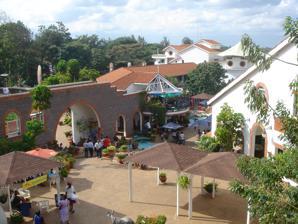
Building: The Village Market
Country: Kenya
Year built: 1995
Not to be confused with Market Village . This article is about the shopping mall in Nairobi, Kenya. For markets of villages, see market square and marketplace . Shopping mall in Nairobi, Kenya The Village Market The Village Market Location Gigiri , Nairobi, Kenya Coordinates 1°13′45″S 36°48′17″E / 1.22917°S 36.80472°E / -1.22917; 36.80472 Address Limuru Road, Gigiri, Nairobi, P.O. Box 00621, Nairobi, Kenya Opening date 1995 ; 30 years ago ( 1995 ) No. of stores and services 150 Total retail floor area 225,713 square feet (20,969.4 m 2 ) No. of floors 3 Parking 700 Onsite and other parking facilities around the complex. Website www.villagemarket-kenya.com The Village Market is a large shopping , recreation and entertainment complex in the Kenyan capital, Nairobi .  It accommodates over 150 stores outlets covering 210,000 square feet (20,000 m 2 ) of retail space, 20,000 square feet (1,900 m 2 ) square feet of office space , in addition to recreation and entertainment facilities. The Village Market is located in the Gigiri residential area which is about 6 miles (9.7 km) from Nairobi city center on Limuru Road. The complex is designed to resemble an open-air African market, including waterfalls , rivers , plants and gardens . History In 1992, two Iranian brothers, Hamed and Mehraz Ehsani had the idea of constructing a shopping and recreation mall within Nairobi . Their objective was to provide a shopping and recreation experience for Gigiri's residents which include diplomats , expatriates and tourists living and/or working within the Nairobi's Diplomatic District and its immediate environs. Construction began in April 1992 with a proposed 10 shops. Three years later they opened The Village Market's gates to the public. Today the complex covers over 225,713 square feet (20,969.4 m 2 ) of leasing space; three levels high, with more than 150 outlets, and was the first mall to introduce a food court to Kenya. The Village Market offers a variety of recreational facilities, that included a swimming and water slides area, bowling and mini-golf facility. In early 2014 these recreational areas were closed down to allow for expansion of the Mall. The current expansion will bring in over 70 new retail and service spaces and is expected to be complete in full by November 2016 to include a new three star business hotel with 215 rooms, a variety of conference areas and a pool. The Village Market adjoins the Tribe Hotel, a 5 star hotel with 142 guest rooms and suites . Inside the Village Market The Village Market has outlets offering products and services of different categories. There are over 150 retail shops selling local and designer wear, fashion, accessories and footwear items falling within the lifestyle and speciality categories. Their anchor tenant was Nakumatt supermarket which was closed and will be soon replaced by A Majid Al Futtaim's Carrefour Supermarket. The Village Market has an outdoor Food Court that offers a wide range of cuisines including traditional African fare. Within the Complex there are various other restaurants to choose from and these are open daily serving breakfast, lunch and dinner. The shopping mall also has on offer a variety of beauty, hair and salon services including the first M.A.C. store in Kenya, Refinery Grooming which is Nairobi's first new era Male Grooming Company that offers barbershop treatments for all hair types. A health and fitness center is also part of the Complex and offers yoga, barre and dance classes. The Village Market has handicap accessible restrooms, a Baby Room for nursing mothers and a prayer area reserved for visitors and shoppers. The mall is accessible through 5 gates with 1225 on-site parking spaces including reserved handicap parking. There are more than five Customer Service desks which are located within the complex for shoppers, tenants and visitors seeking any information. The complex is open daily through the week and weekend as well as holidays from 7am to 11pm. Arts and crafts Glass art work in The Village Market There are several outlets that specialize in African artifacts and other Kenyan crafts. Moreover, every Friday, the shopping center hosts the Maasai Market – a cultural bazaar that brings together around 400 artisans and craftsmen who specialize in an array of ethnic relics . The African pieces range from soapstone, fibers, wooden and iron sculptures and batiks and paintings. Recreation and entertainment The mall used to have a Nu Metro Cinema hall, water slides, a mini golf course and bowling alleys, also known as Super Bowl. Village Market's recreation zones also hosted various supervised play areas for children. In 2019, the Village Market reopened their newly refurbished bowling alley The Village Bowl which is a modern 11 lane Brunswick facility. There is also a kid's recreational facility called Under The Sea, trampoline sessions at Ozone Trampoline Park and much more. During weekends , and holidays , The Village Market invites musicians, violinists , pianists and regular professional music bands for entertainment. Activities and events Traditional dance at The Village Market The Village Market hosts many activities annually including weekly art exhibitions in the mall's exhibition halls. Ladies Day and Car Boot sale are among the activities and events held at the complex. Regular promotions The Village Market, frequently runs promotions to reward shoppers and visitors all through the year. The Bonus Card program is one of these promotions which is supposed to reward loyal shoppers with redeemable points. Services The Village Market provides other vital services. From health care to banking , the mall has 5 banks , and ATMs to boot. The complex also has an investment firm, a Forex bureau, a post office and a DHL center. There are also several tours and travel companies that make tour arrangements to various destinations. Also to be found in the complex is a driving school , a tyre center as well as a car dealership. The Village Market is also has a veterinary and dental clinic alongside a pharmacy and a dry cleaning service. Tribe – the Village Market hotel A hotel room in The Village Market Maasai Market Tribe is the Village Market hotel. Tribe is situated adjacent to the shopping center with 142 guestrooms and suites. See also List of shopping malls in Kenya Economy of Kenya List of shopping malls by country List of leading shopping streets and districts by city Baraza-Kerubo Village Market Incident References